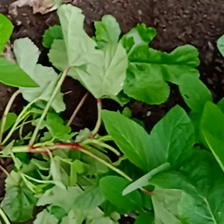
Weed species: Little_Mallow(Malva parviflora)